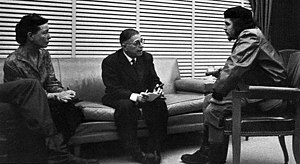
Eksistentialisme / Eksistentialismens grundtemaer / Det frie valg
Simone de Beauvoir og Sartre sammen med Che Guevara på Cuba i 1960.
Eksistentialisme er en retning inden for filosofi og litteratur, der blev grundlagt af den franske filosof Jean-Paul Sartre og udviklet af Simone de Beauvoir. Eksistentialismen kan forstås som en underretning inden for den eksistentielle filosofi, der blev grundlagt af Søren Kierkegaard og Friedrich Nietzsche og videreført af blandt andre Albert Camus og Maurice Merleau-Ponty. Ved selve begrebet ‘eksistentialisme’ forstår man dog i snæver filosofisk forstand kun den særlige tilgang, der er repræsenteret af Jean-Paul Sartre og Simone de Beauvoir